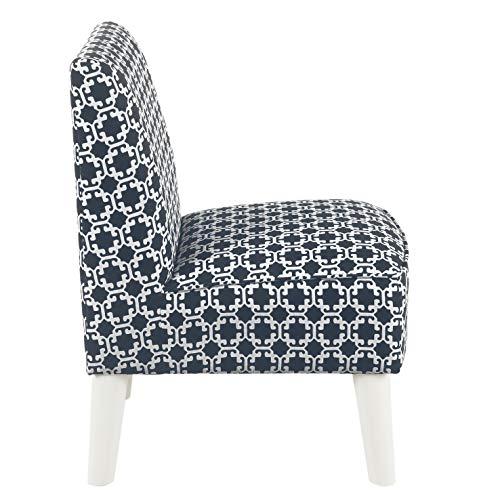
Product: HomePop Youth Modern Armless Slipper Chair, Indigo and White Lattice
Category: Home & Kitchen | Furniture | Kids' Furniture | Chairs & Seats
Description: Welted Seams around Seat Cushion with Indigo and White Lattice Patterned Upholstery.
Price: $91.99
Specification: ProductDimensions:19.5x16x26inches|ItemWeight:16pounds|ShippingWeight:16pounds|Manufacturer:HomePop|ASIN:B07H64M3PM|Itemmodelnumber:K7770-A853